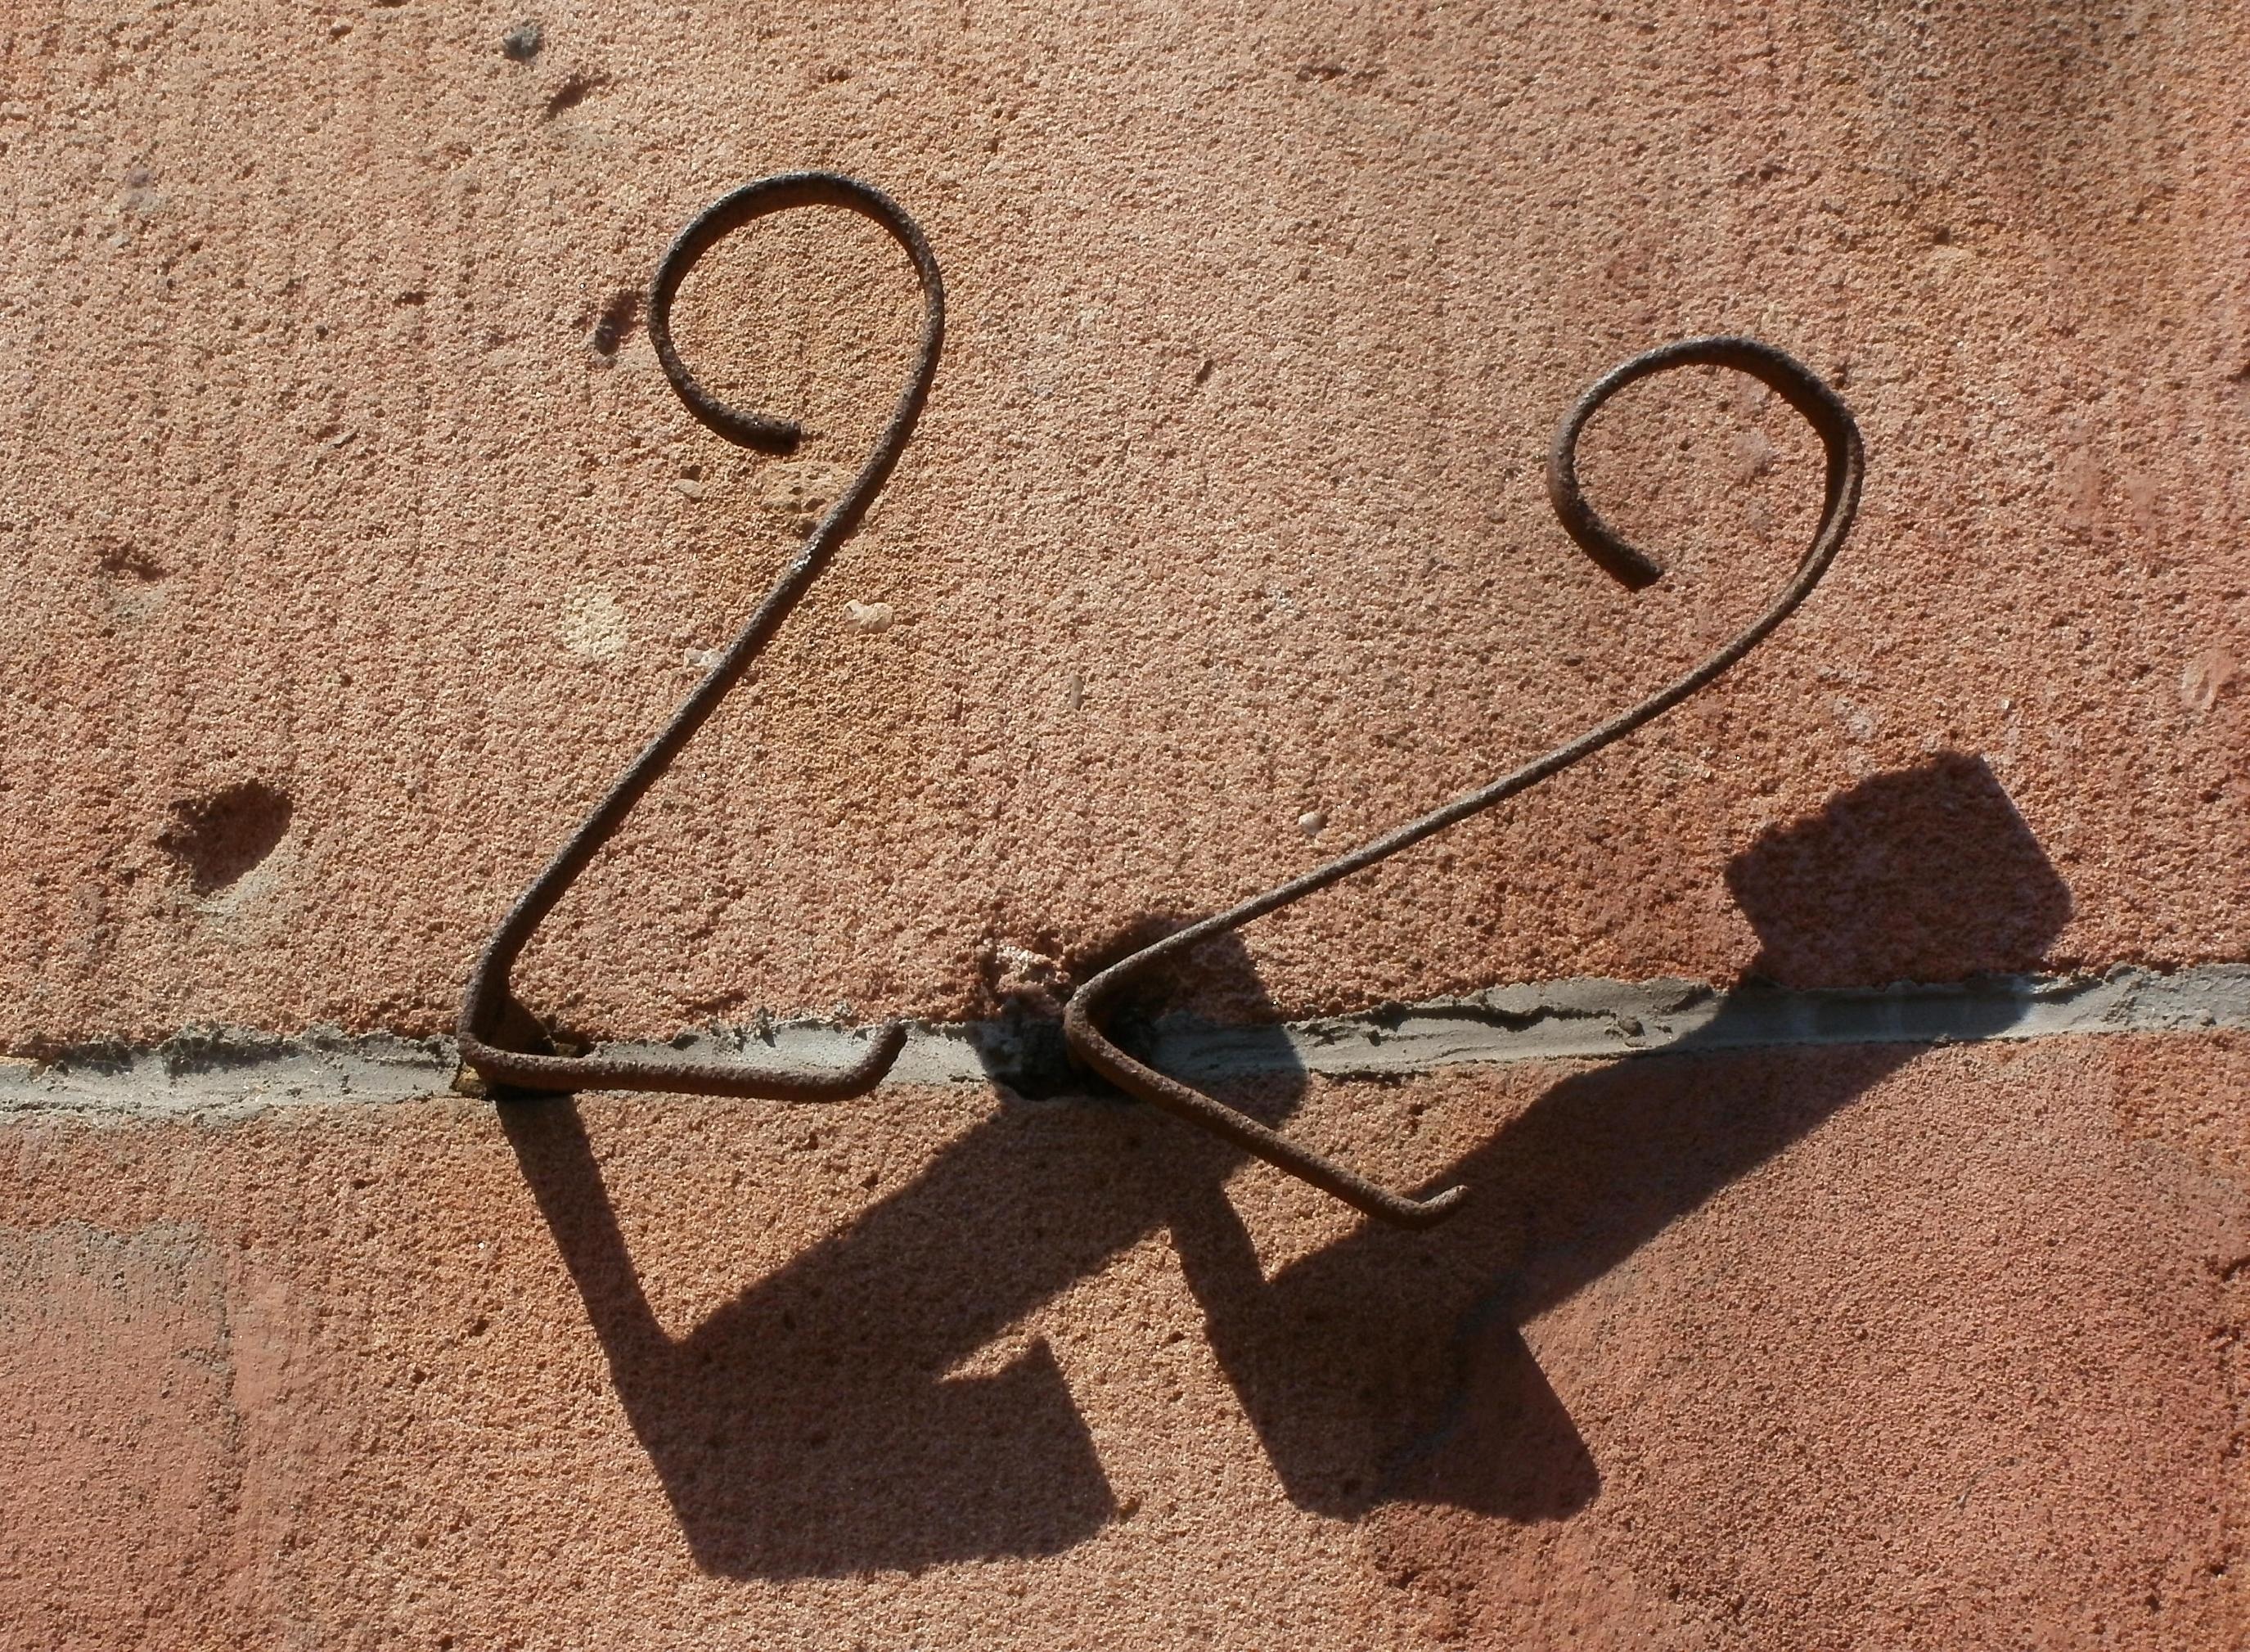
sand, architecture, structure, house, number, building, home, wall, sign, symbol, shadow, ornament, font, cool image, location, i, traditional, embellishment, lettering, saarbruecken